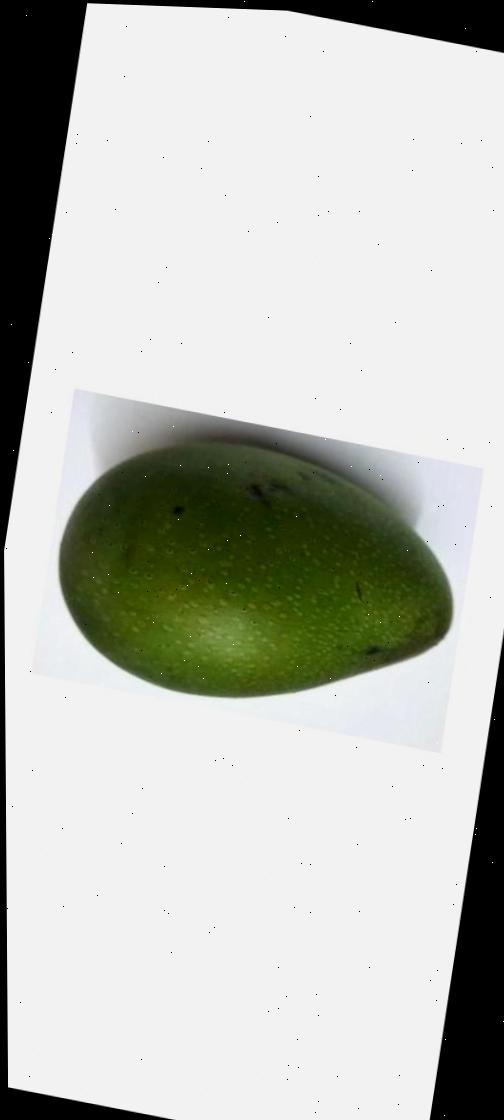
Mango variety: Ashshina Zhinuk